Nik Nazmi

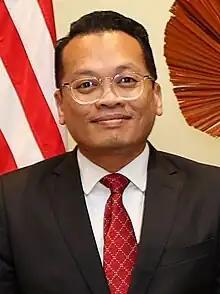
Nazmi in 2023

Nik Nazmi bin Nik Ahmad (Jawi: ; born 12 January 1982) is a Malaysian who has served as Minister of Natural Resources and Environmental Sustainability in the administration of Prime Minister Anwar Ibrahim since 2023. He has been member of parliament for Setiawangsa since 2018.